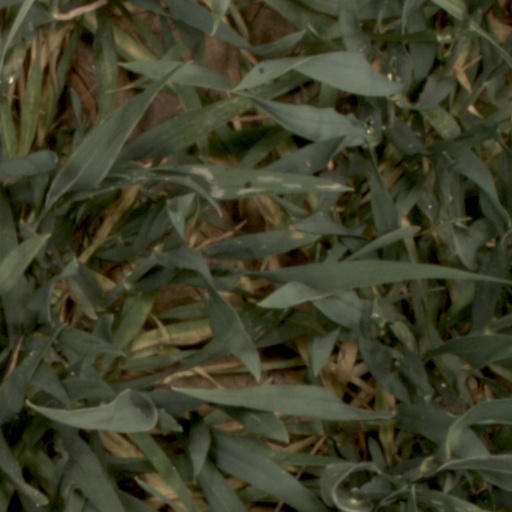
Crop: wheat